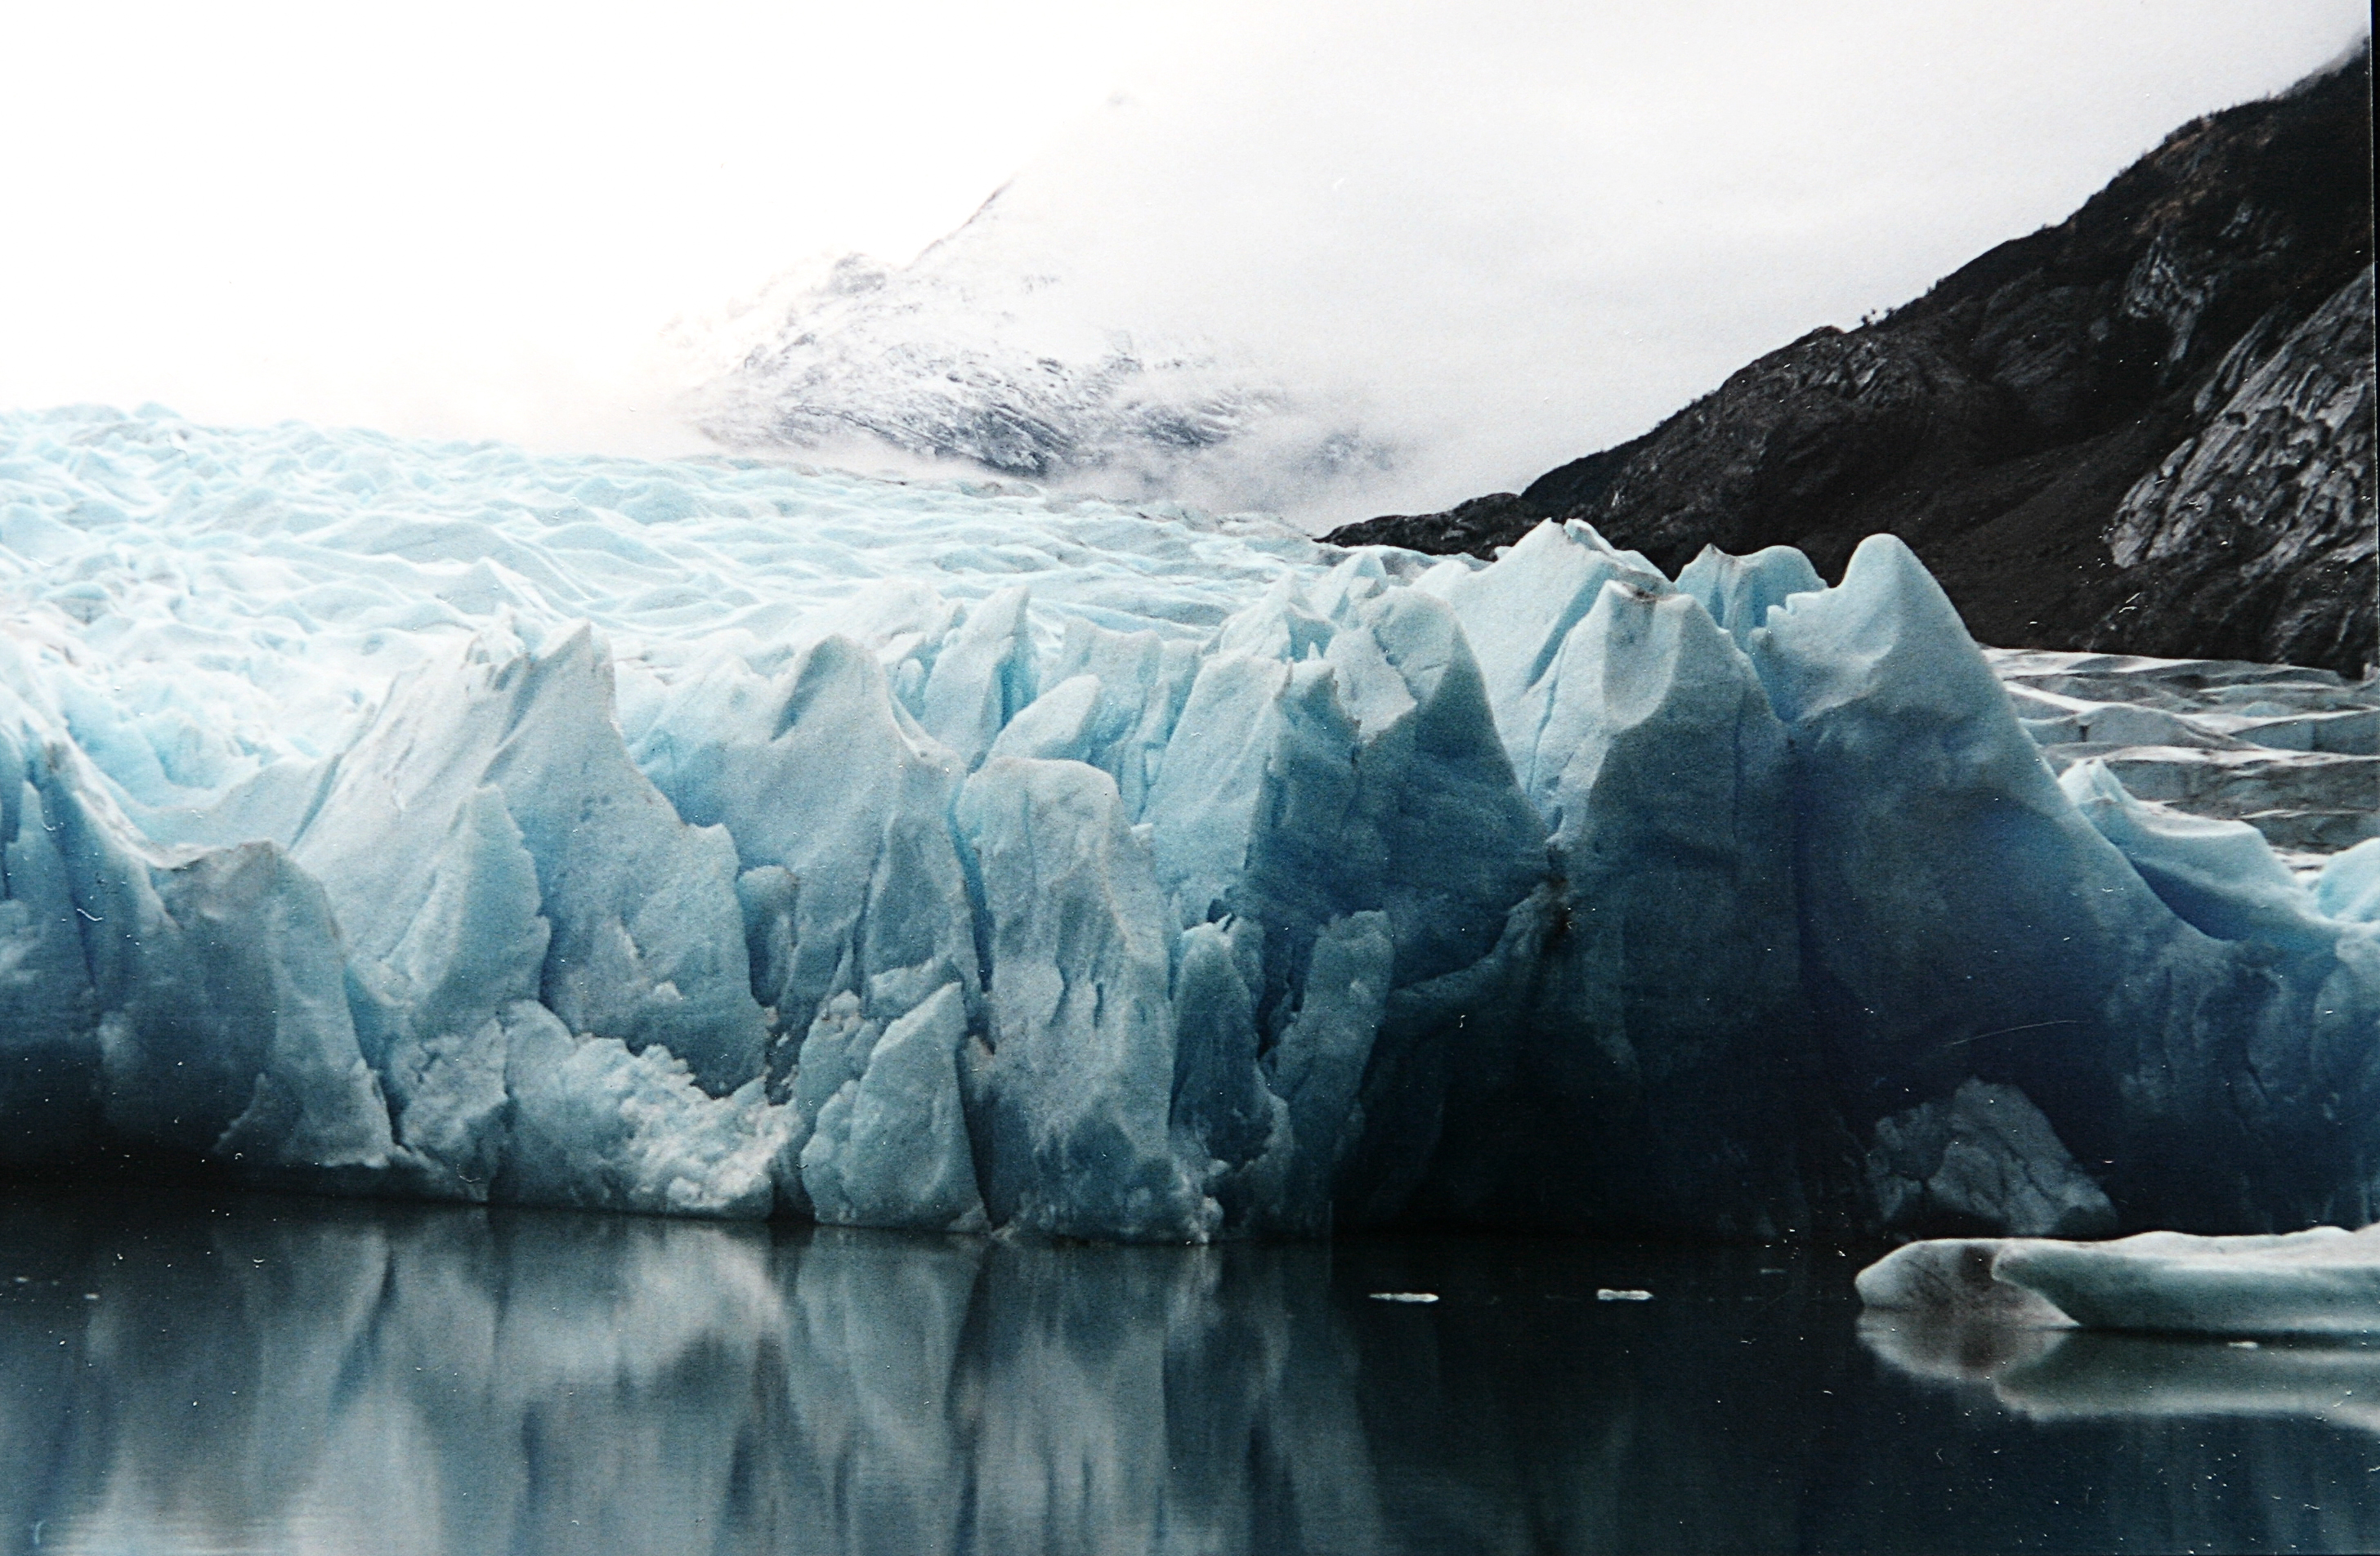
snow, cold, winter, ice, reflection, glacier, fjord, arctic, iceberg, chile, polar, antarctic, melting, freezing, landform, arctic ocean, geographical feature, glacial landform, ice cap, sea ice